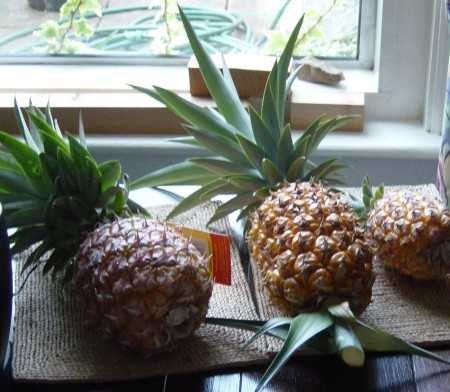
Label: Pineapple